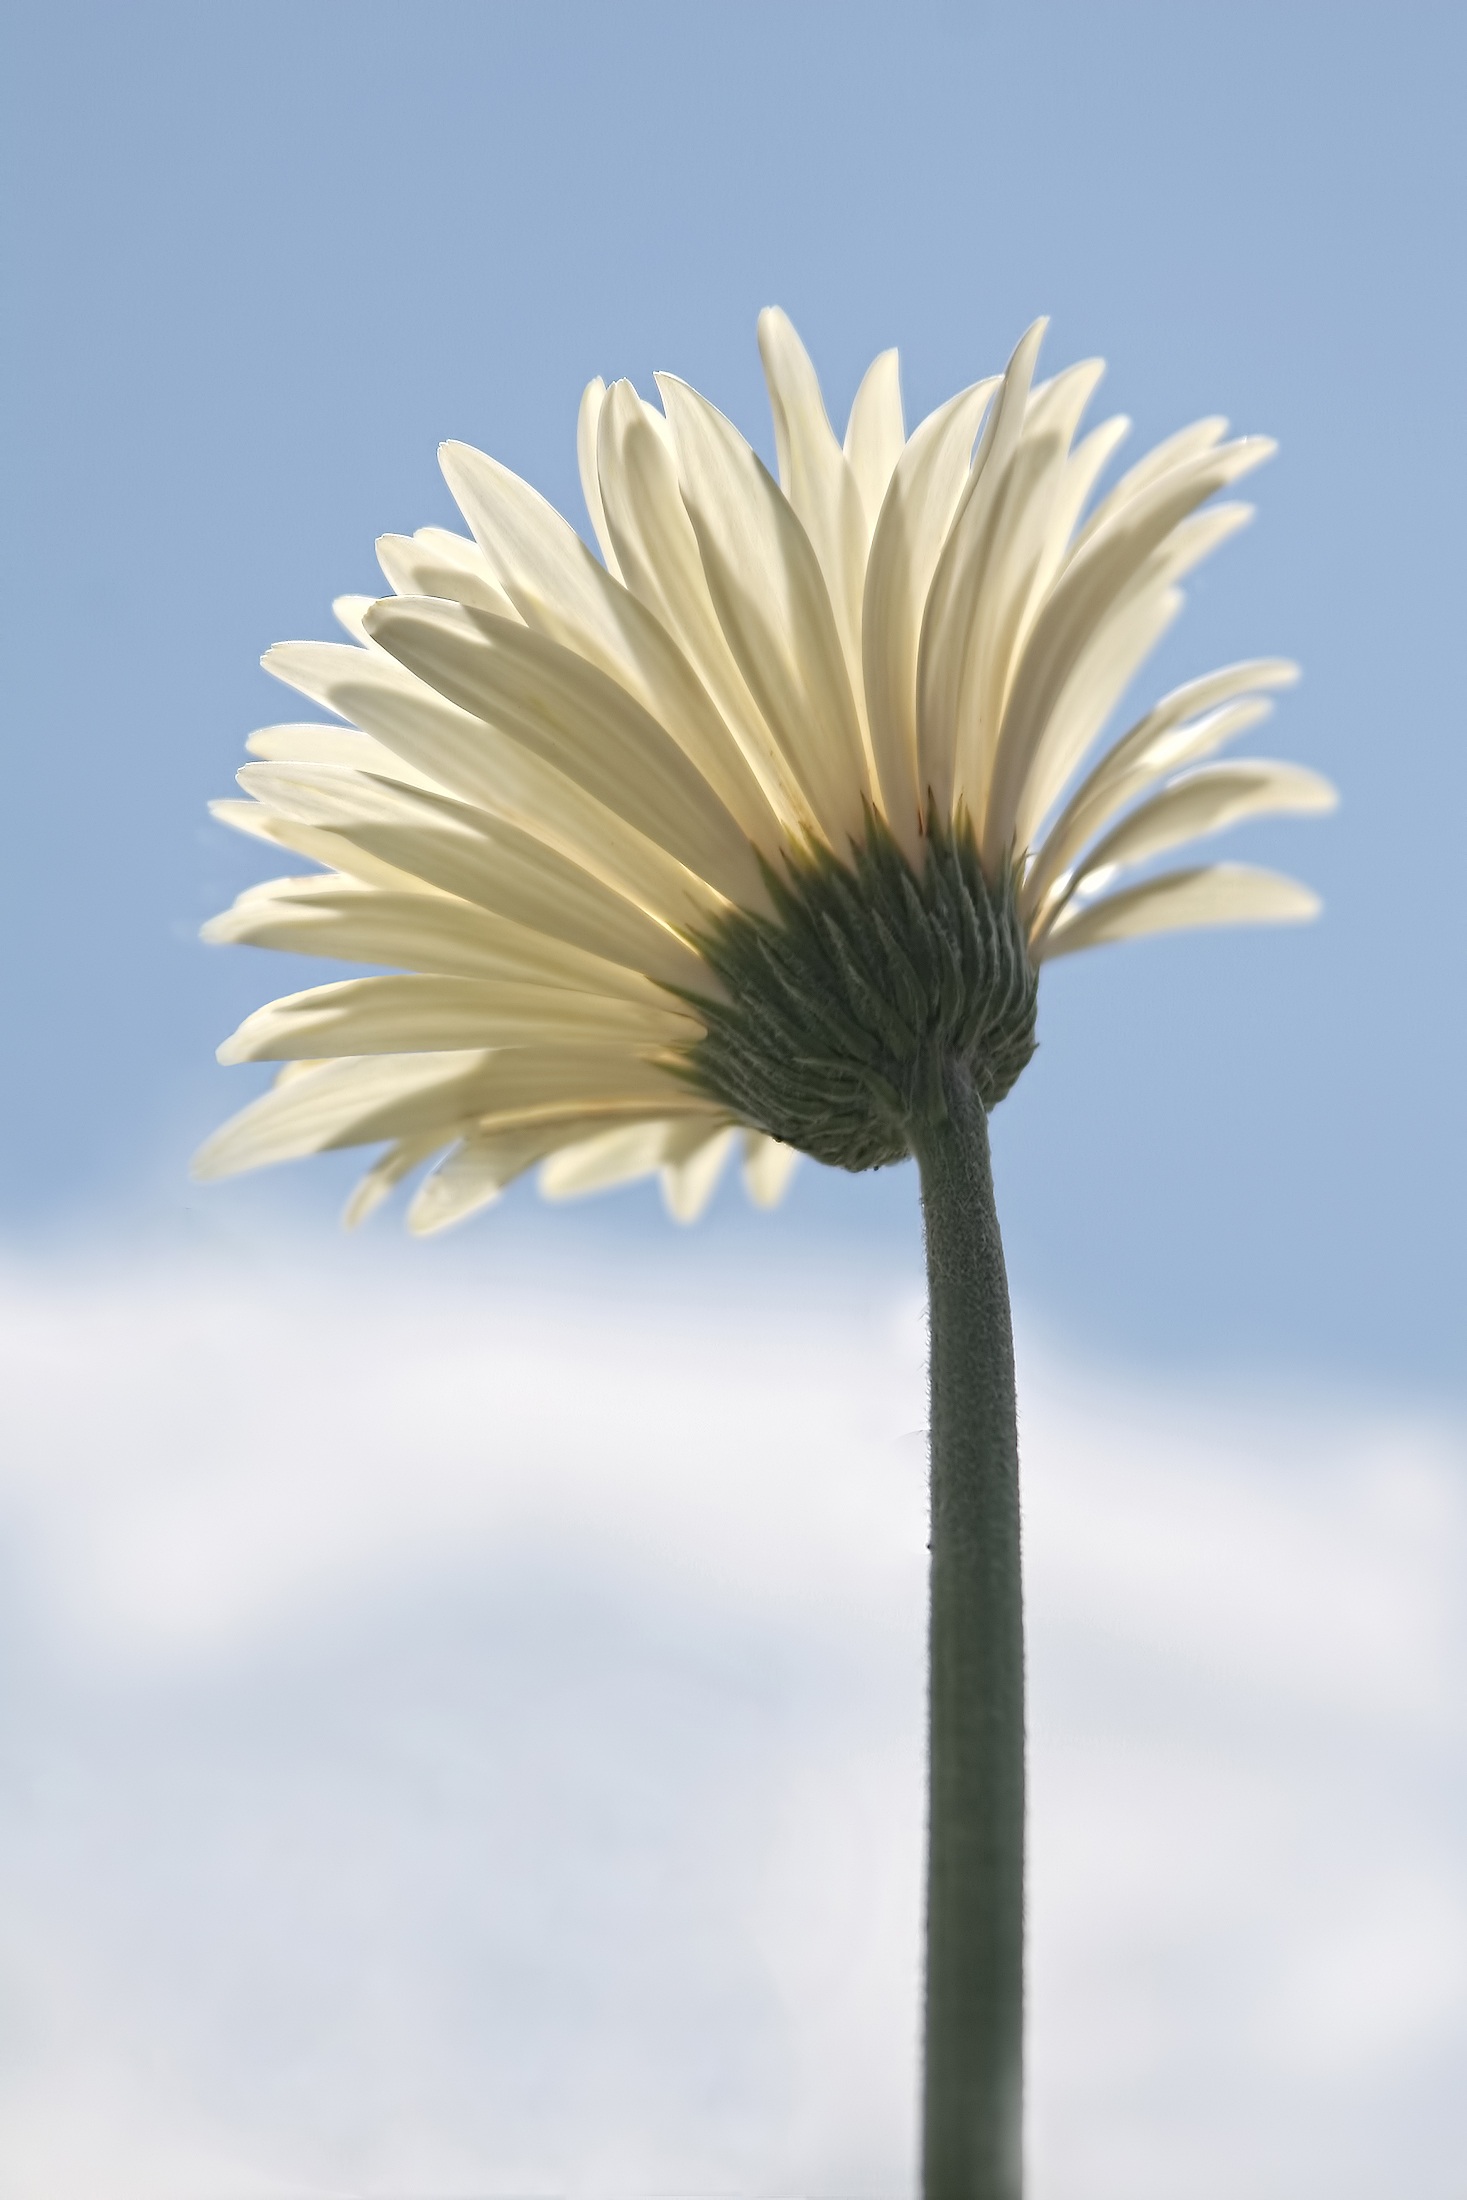
grass, plant, sky, white, field, photography, dandelion, leaf, flower, petal, daisy, botany, flora, close up, single, compositae, macro photography, flowering plant, daisy family, asterales, oxeye daisy, grass family, plant stem, land plant, daes eag